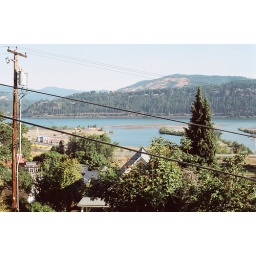
the columbia river gorge and washington across the river, as seen from the rental house thingy in hood river